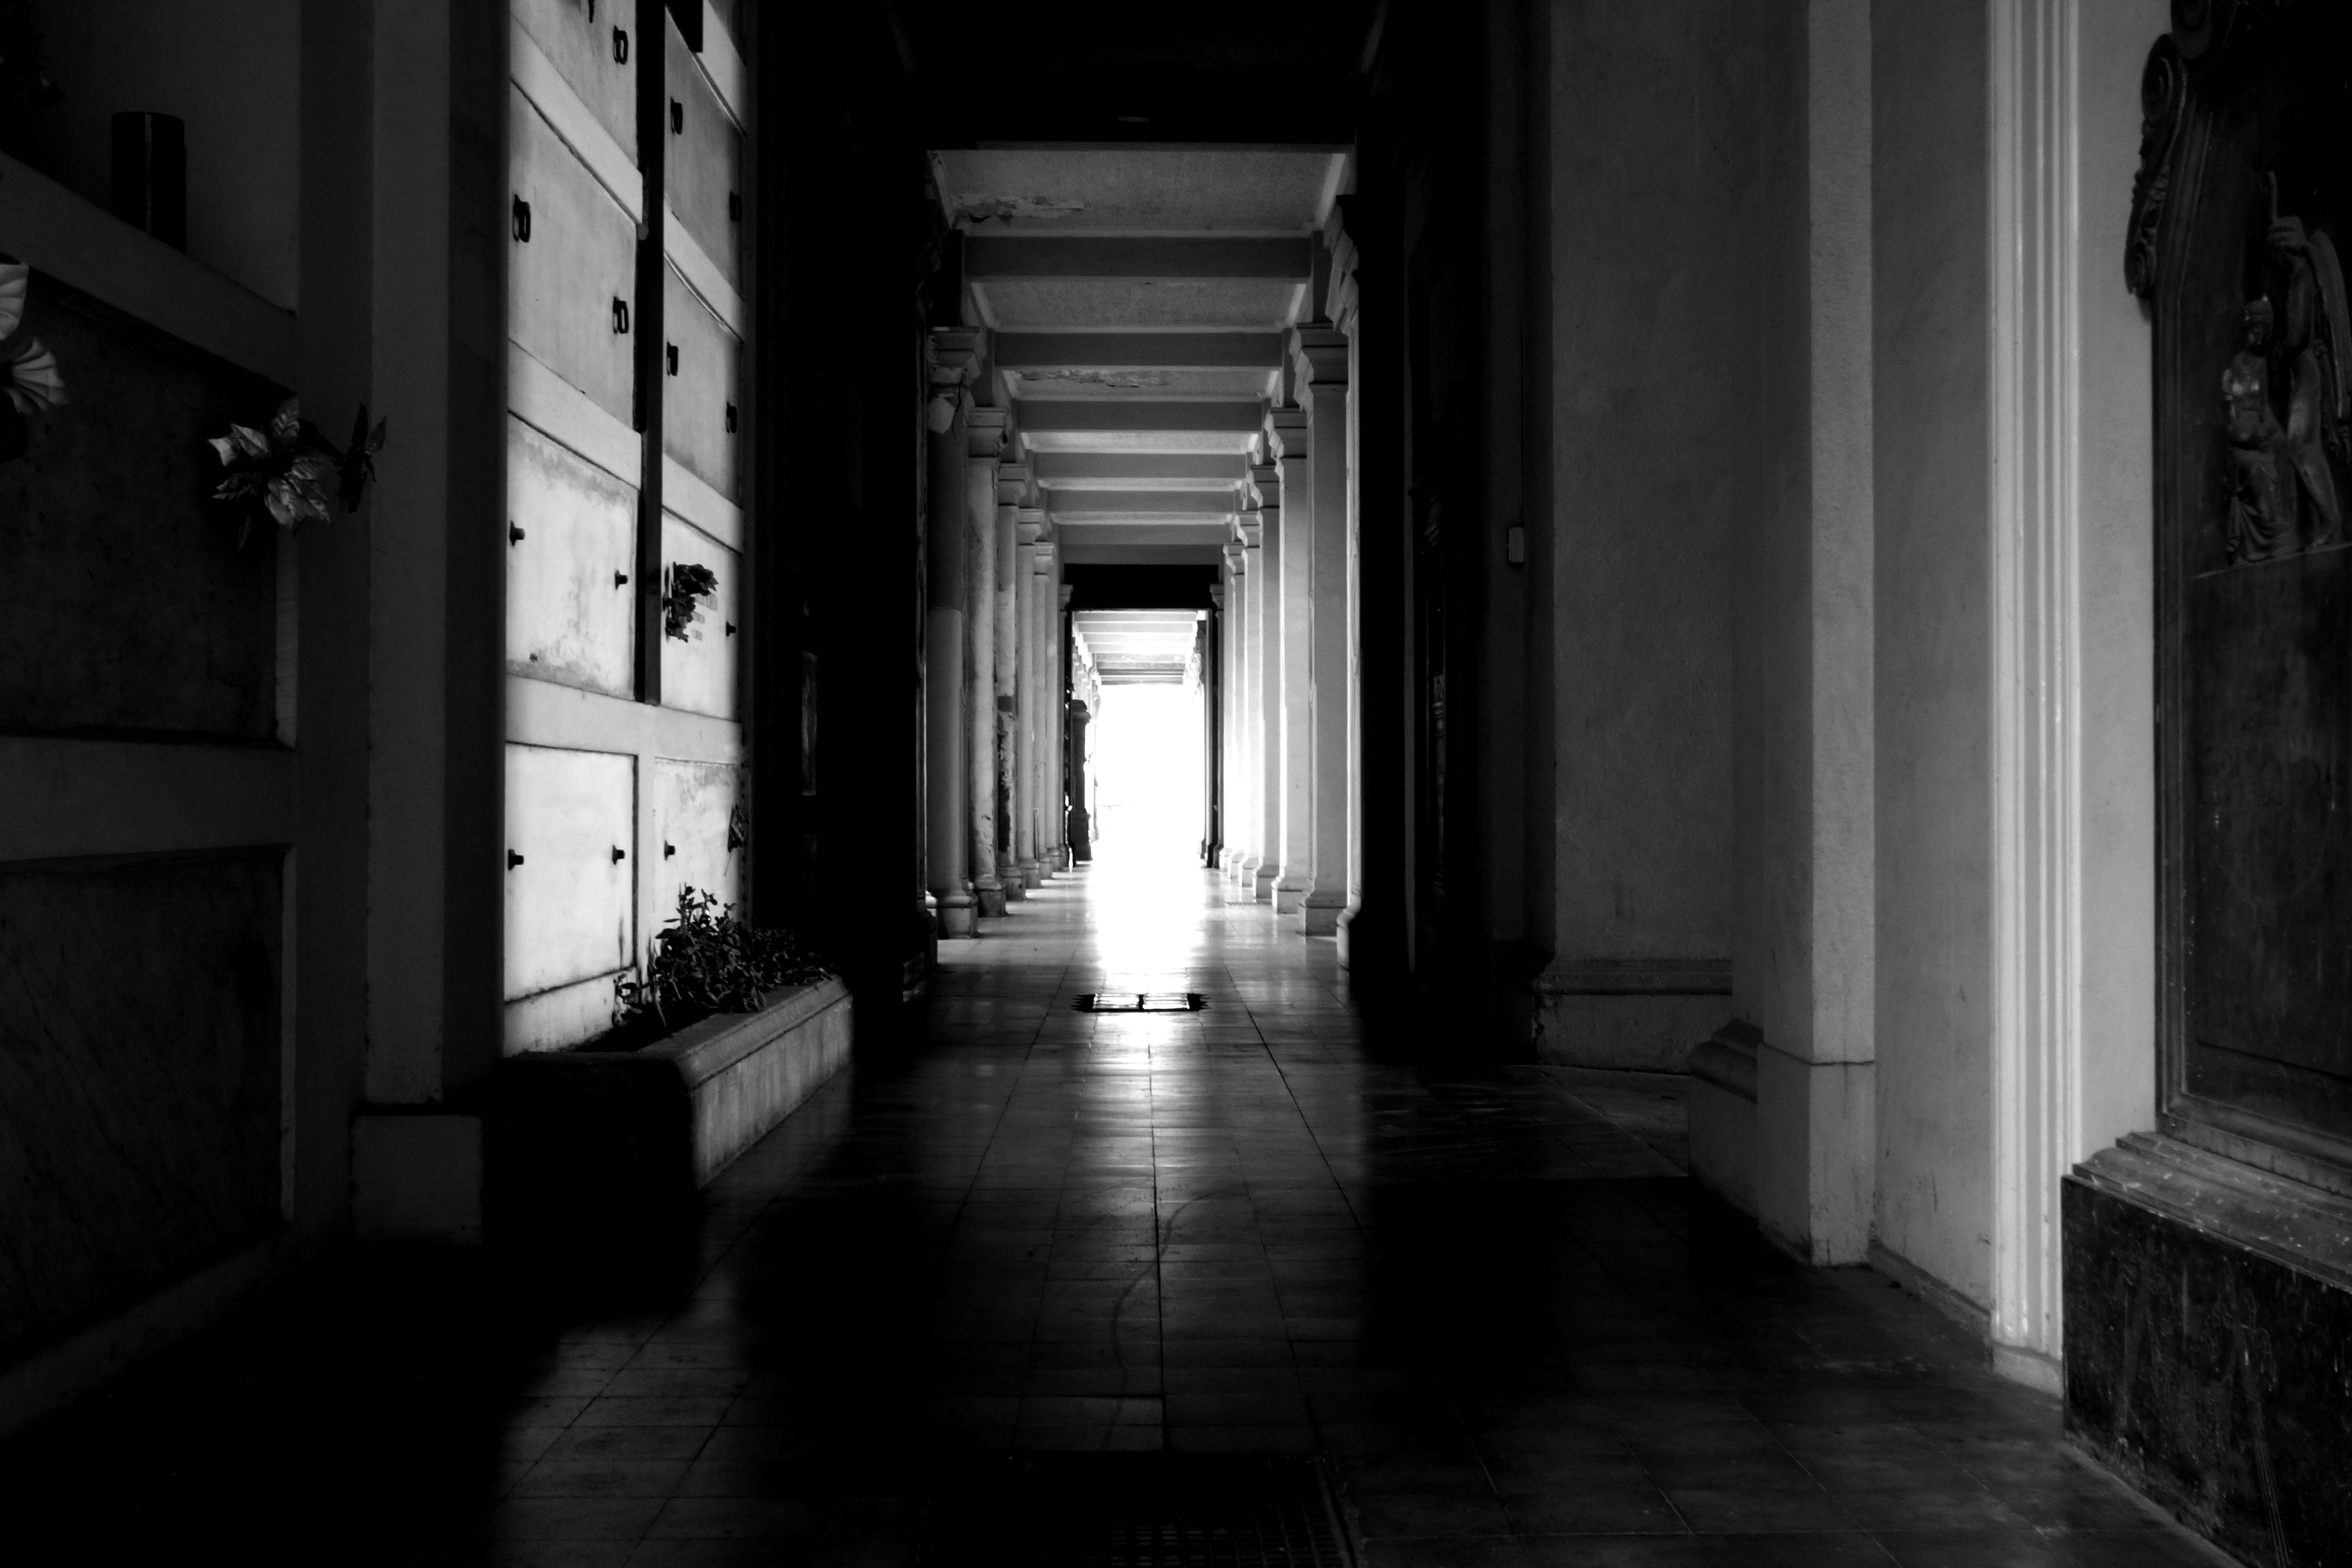
path, light, black and white, white, photography, alley, column, hall, solo, abandoned, darkness, cemetery, black, monochrome, lighting, symmetry, chilling, horror, in black and white, monochrome photography, film noir